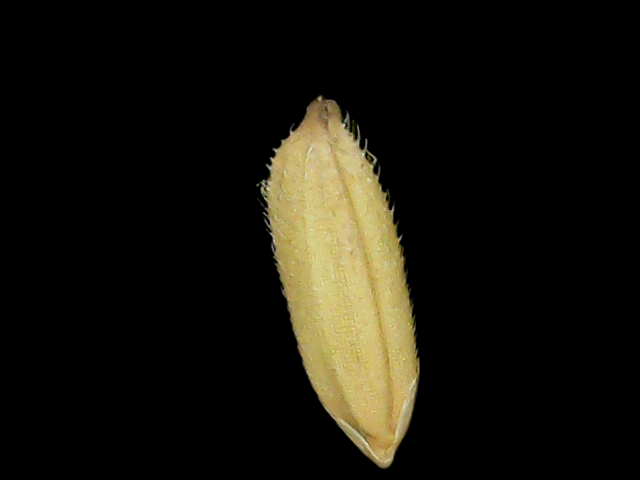
Rice variety: Binadhan23